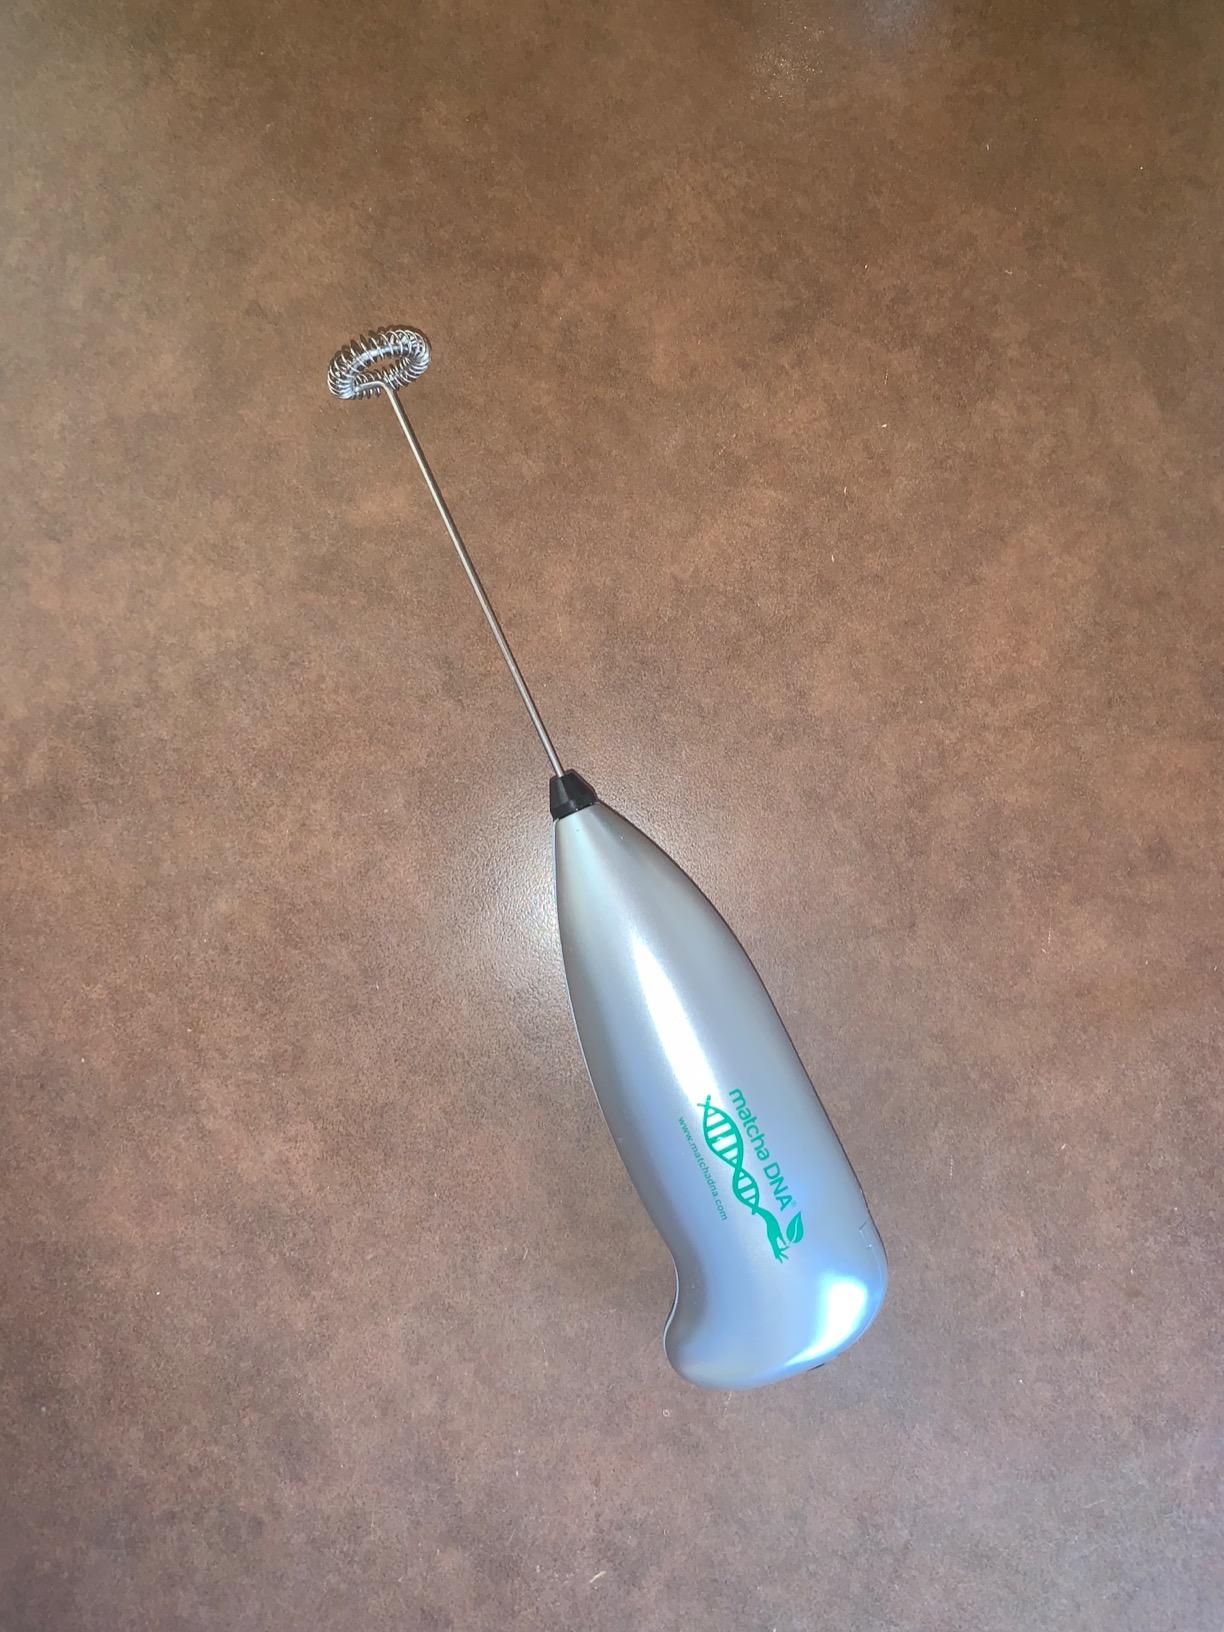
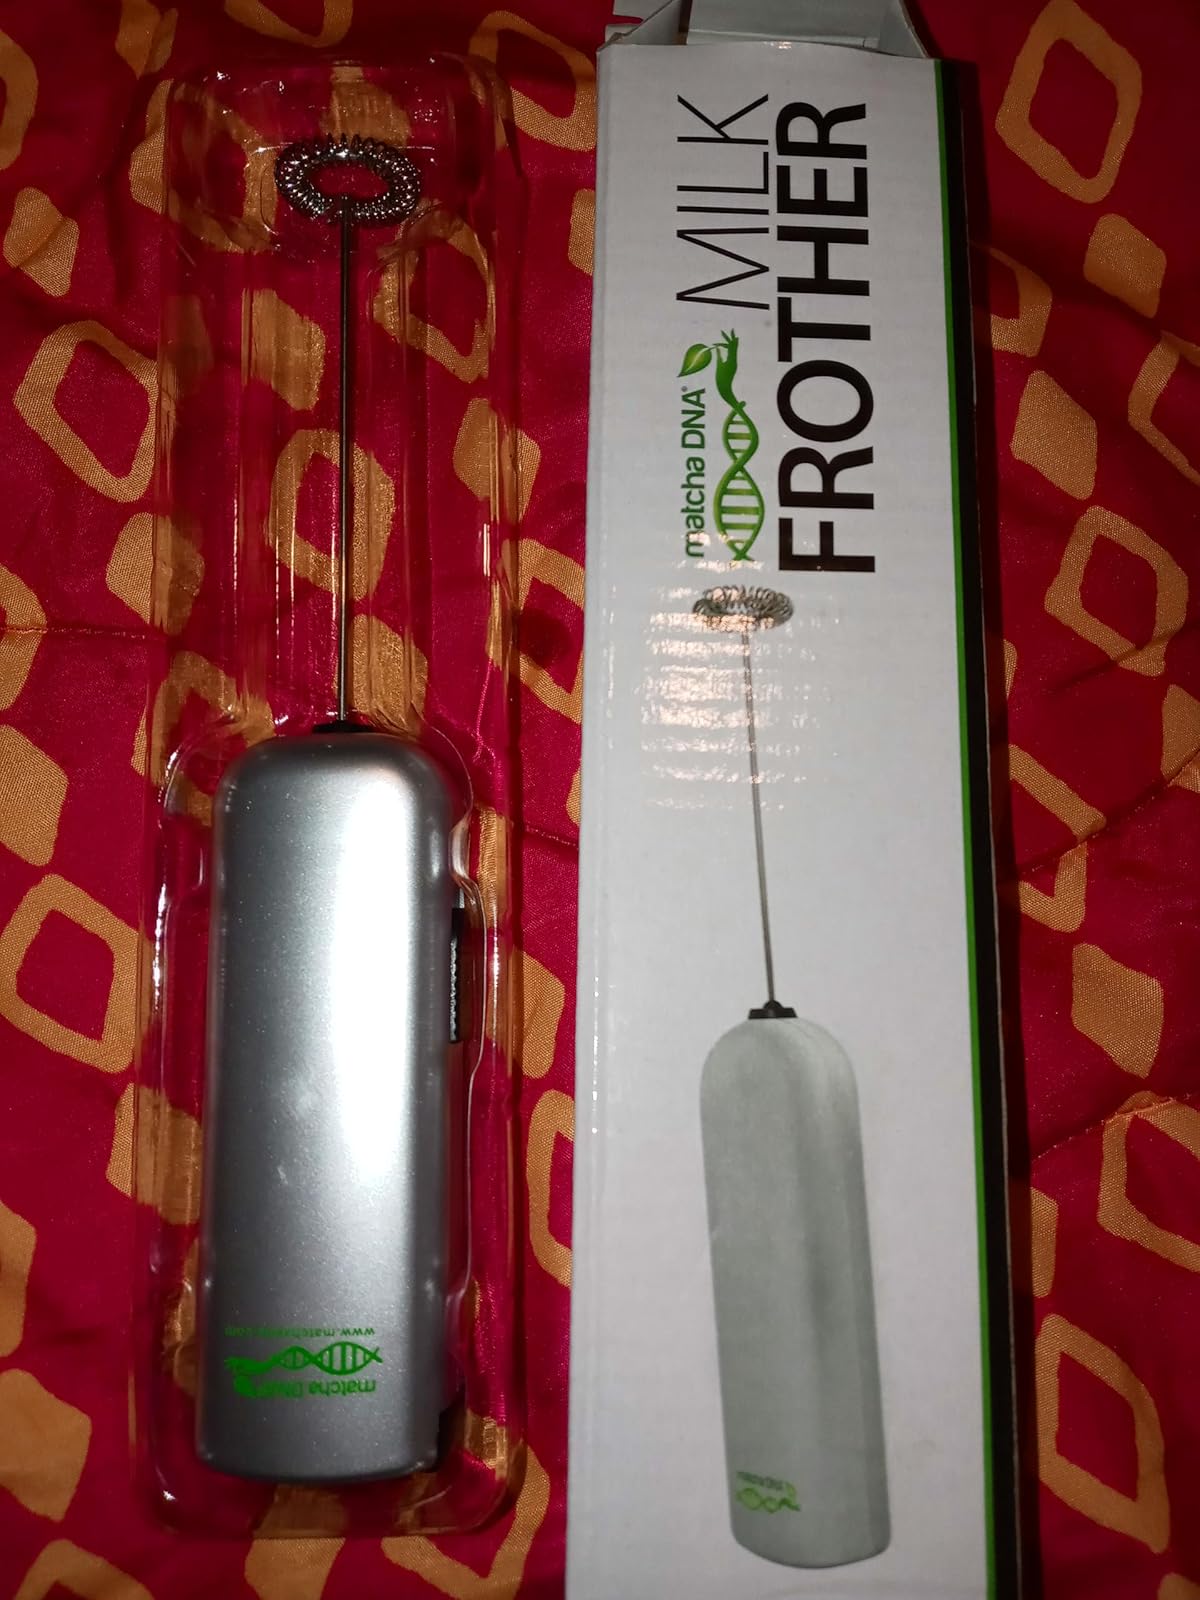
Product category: items_mixer
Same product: no